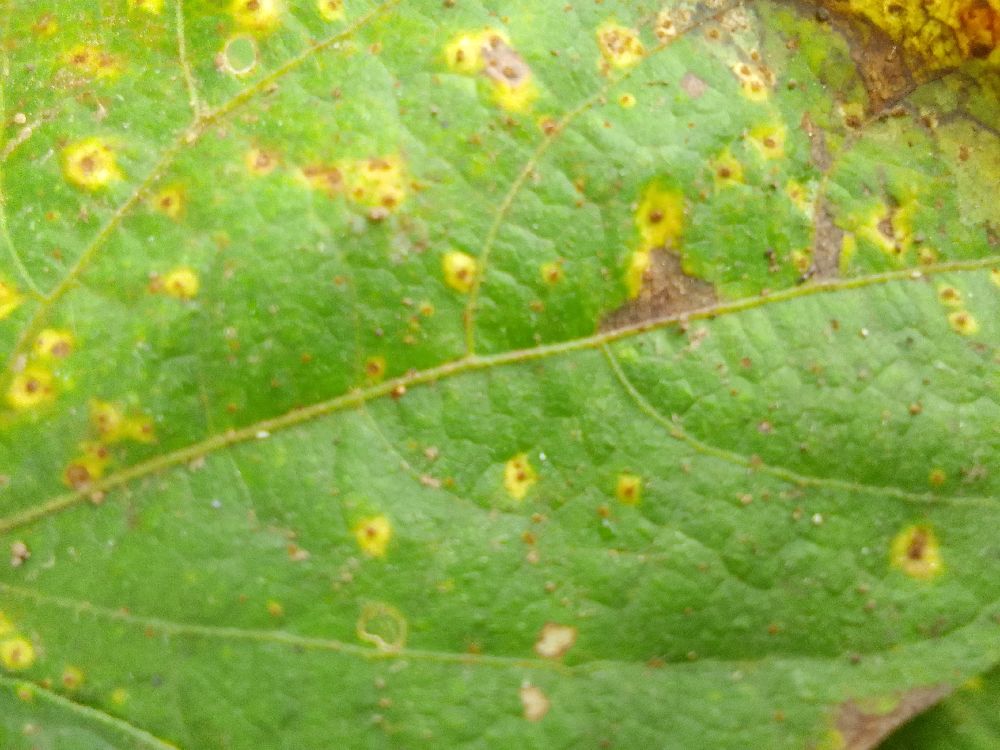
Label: rust